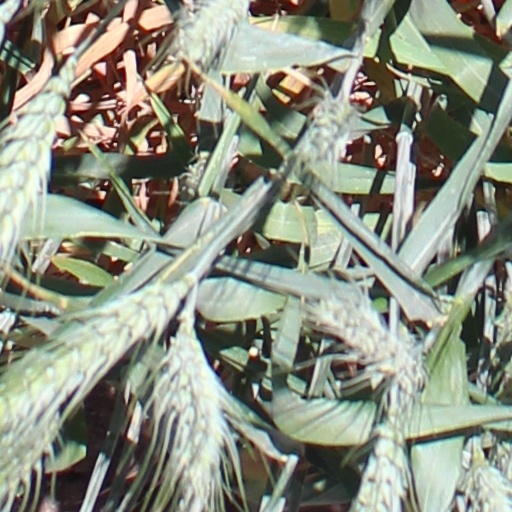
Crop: wheat